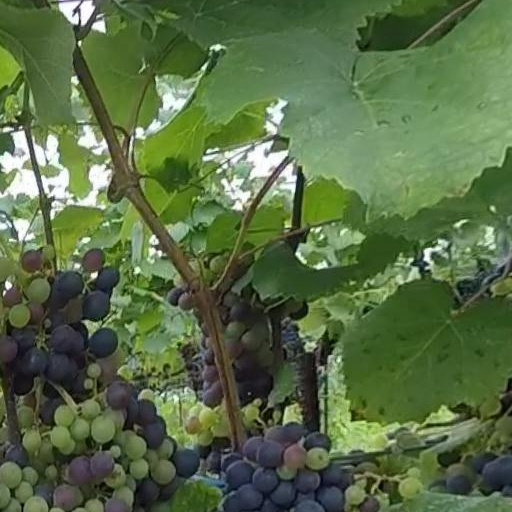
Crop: grape